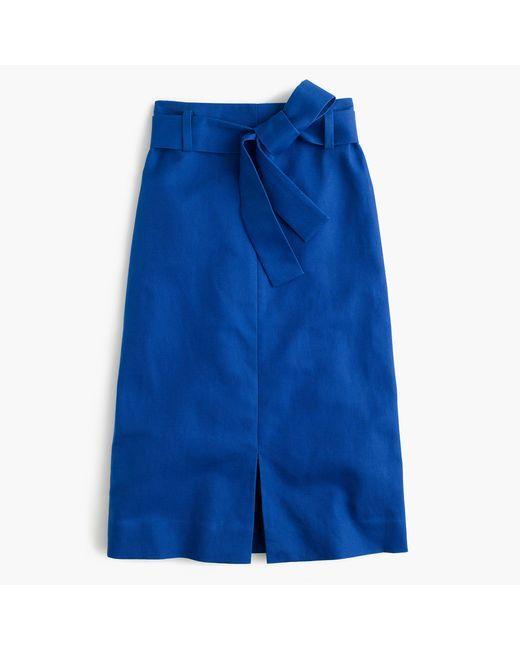
Blauer Rock unterhalb des Knies mit Schlitz vorne für Büro- und Abendgarderobe